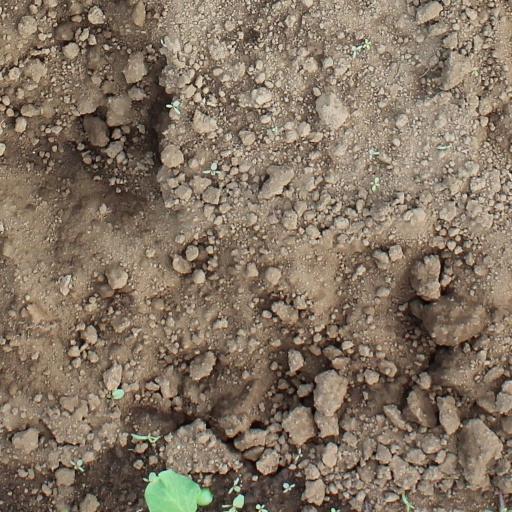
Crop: soybean